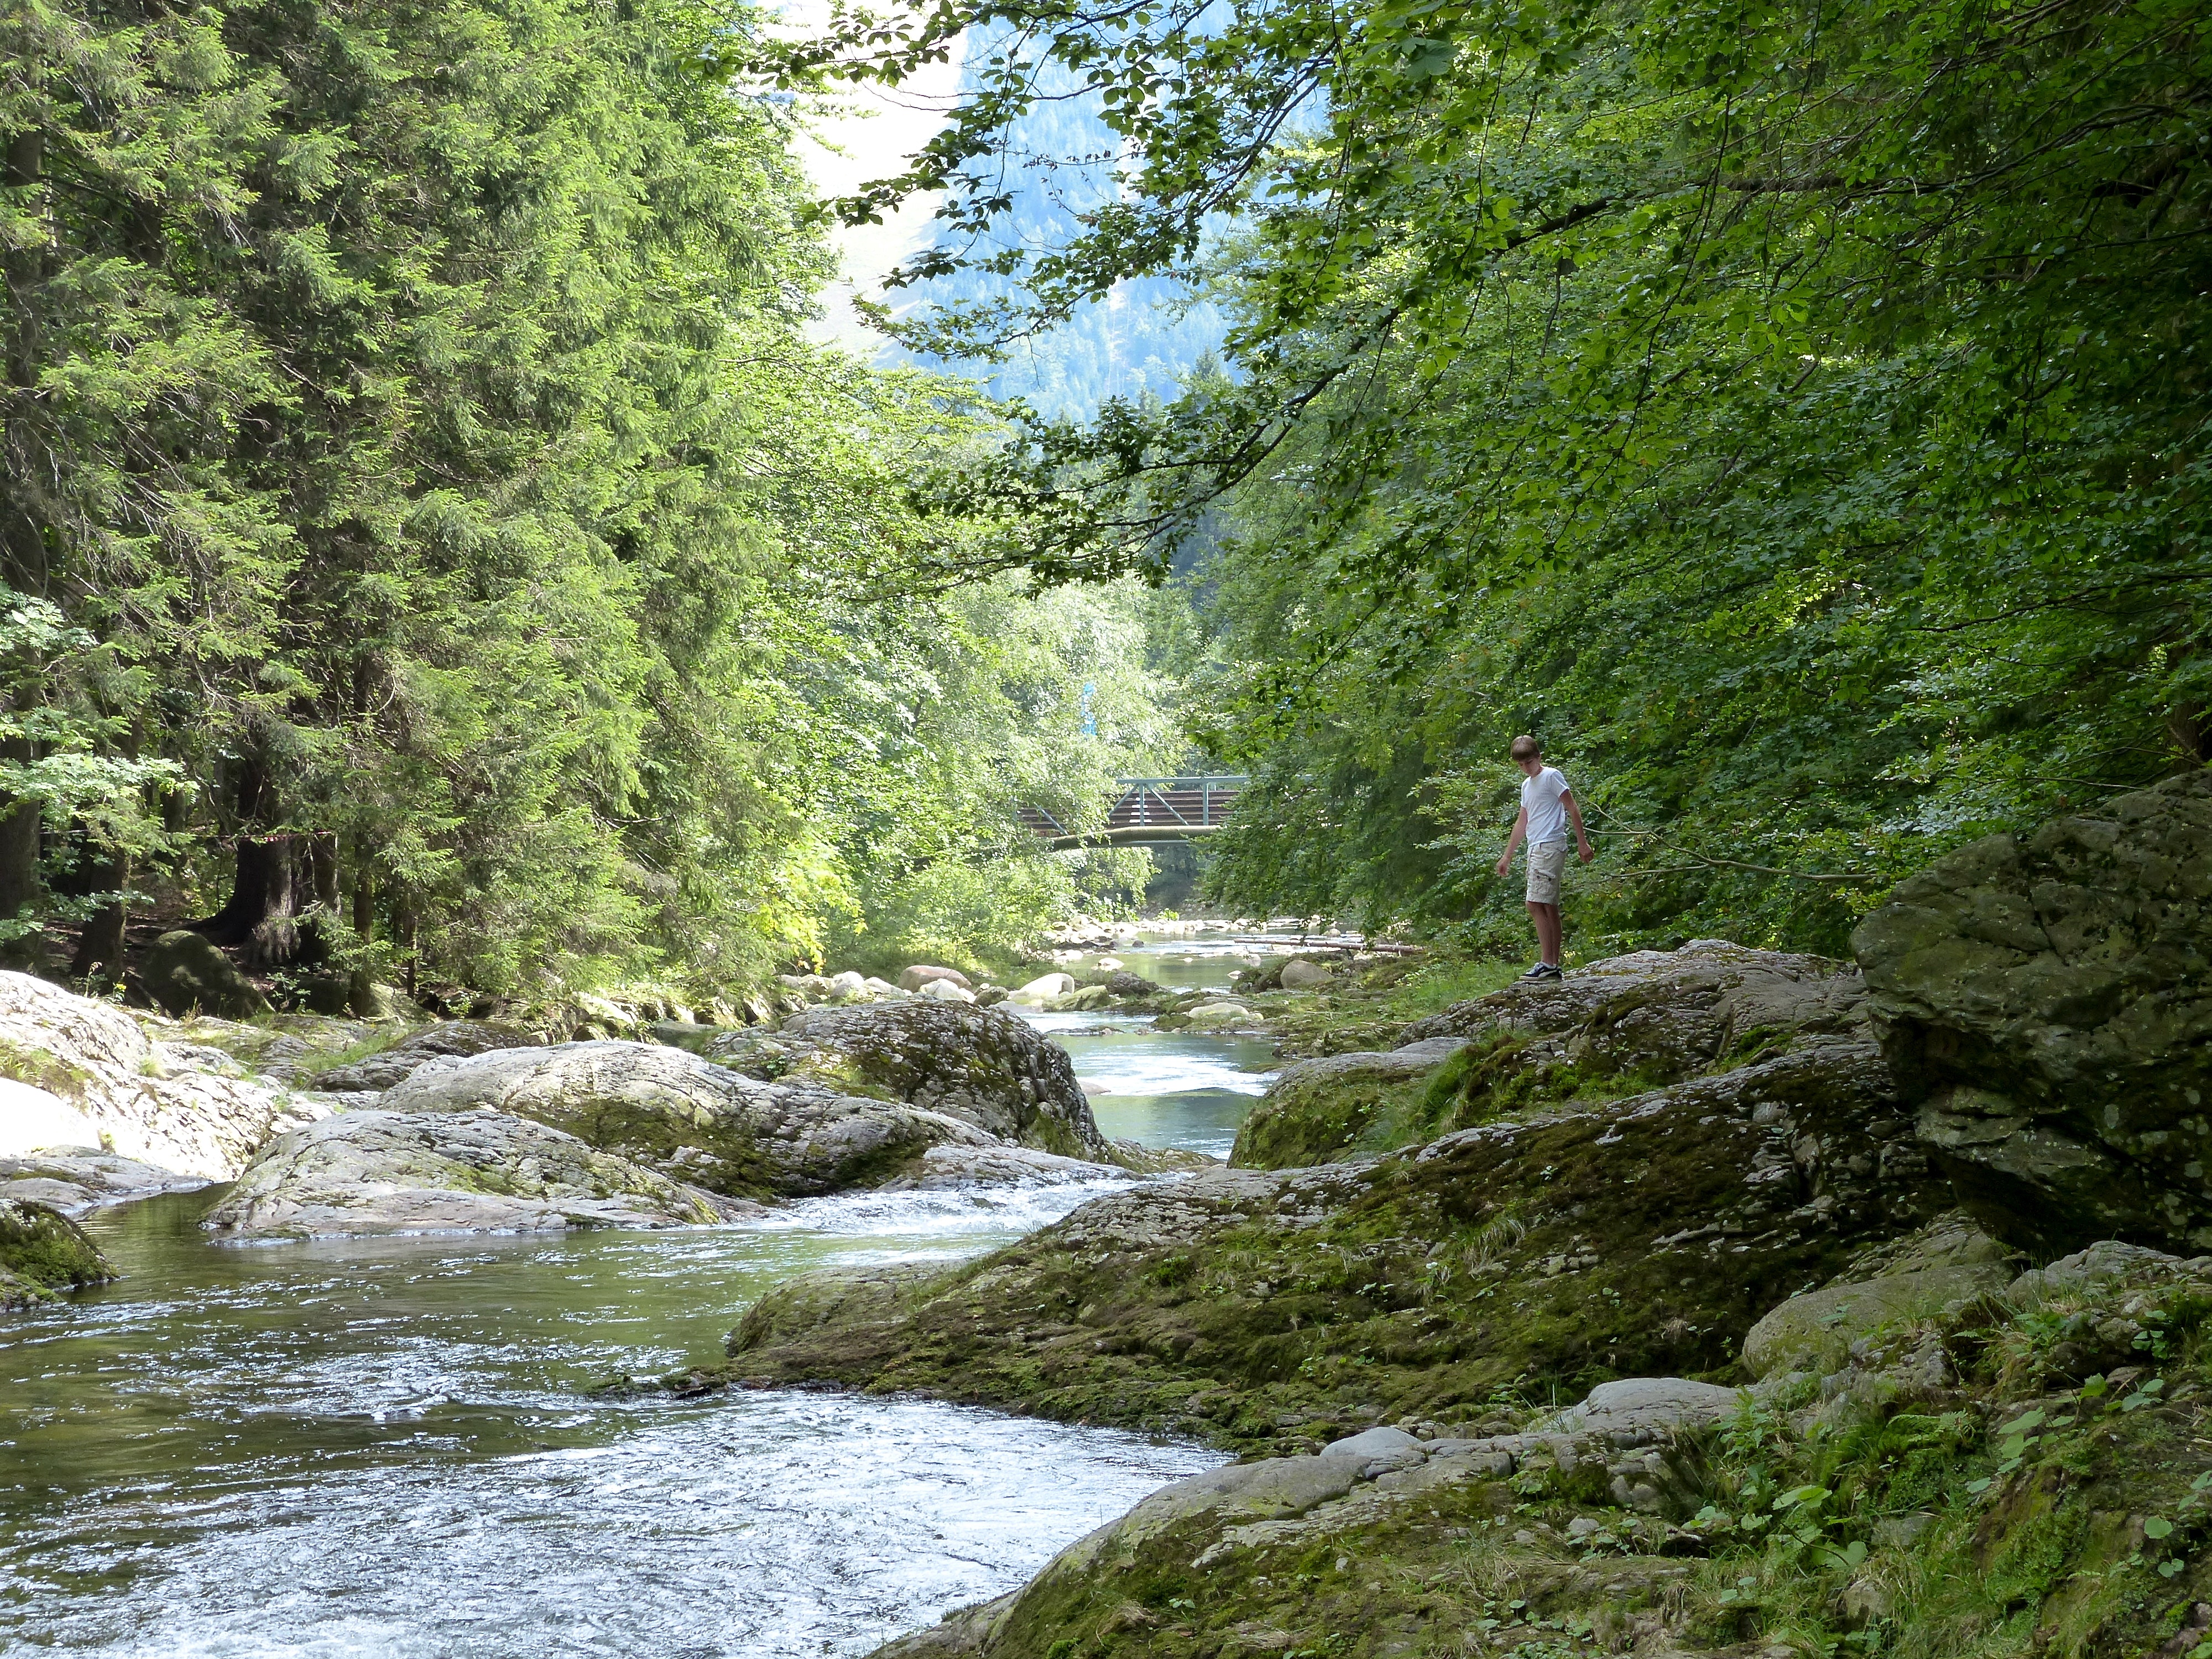
tree, nature, forest, rock, waterfall, creek, wilderness, hiking, trail, river, valley, summer, travel, europe, stream, rapid, body of water, woods, resort, mountains, ravine, republic, woodland, reka, czech, krkonose, snezka, riesengebirge, labe, water feature, spindleruvmlyn, elbe, giantmountains, watercourse, landform